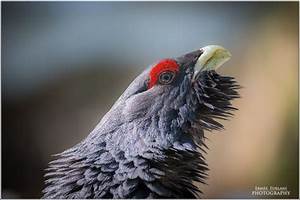
Label: chicken